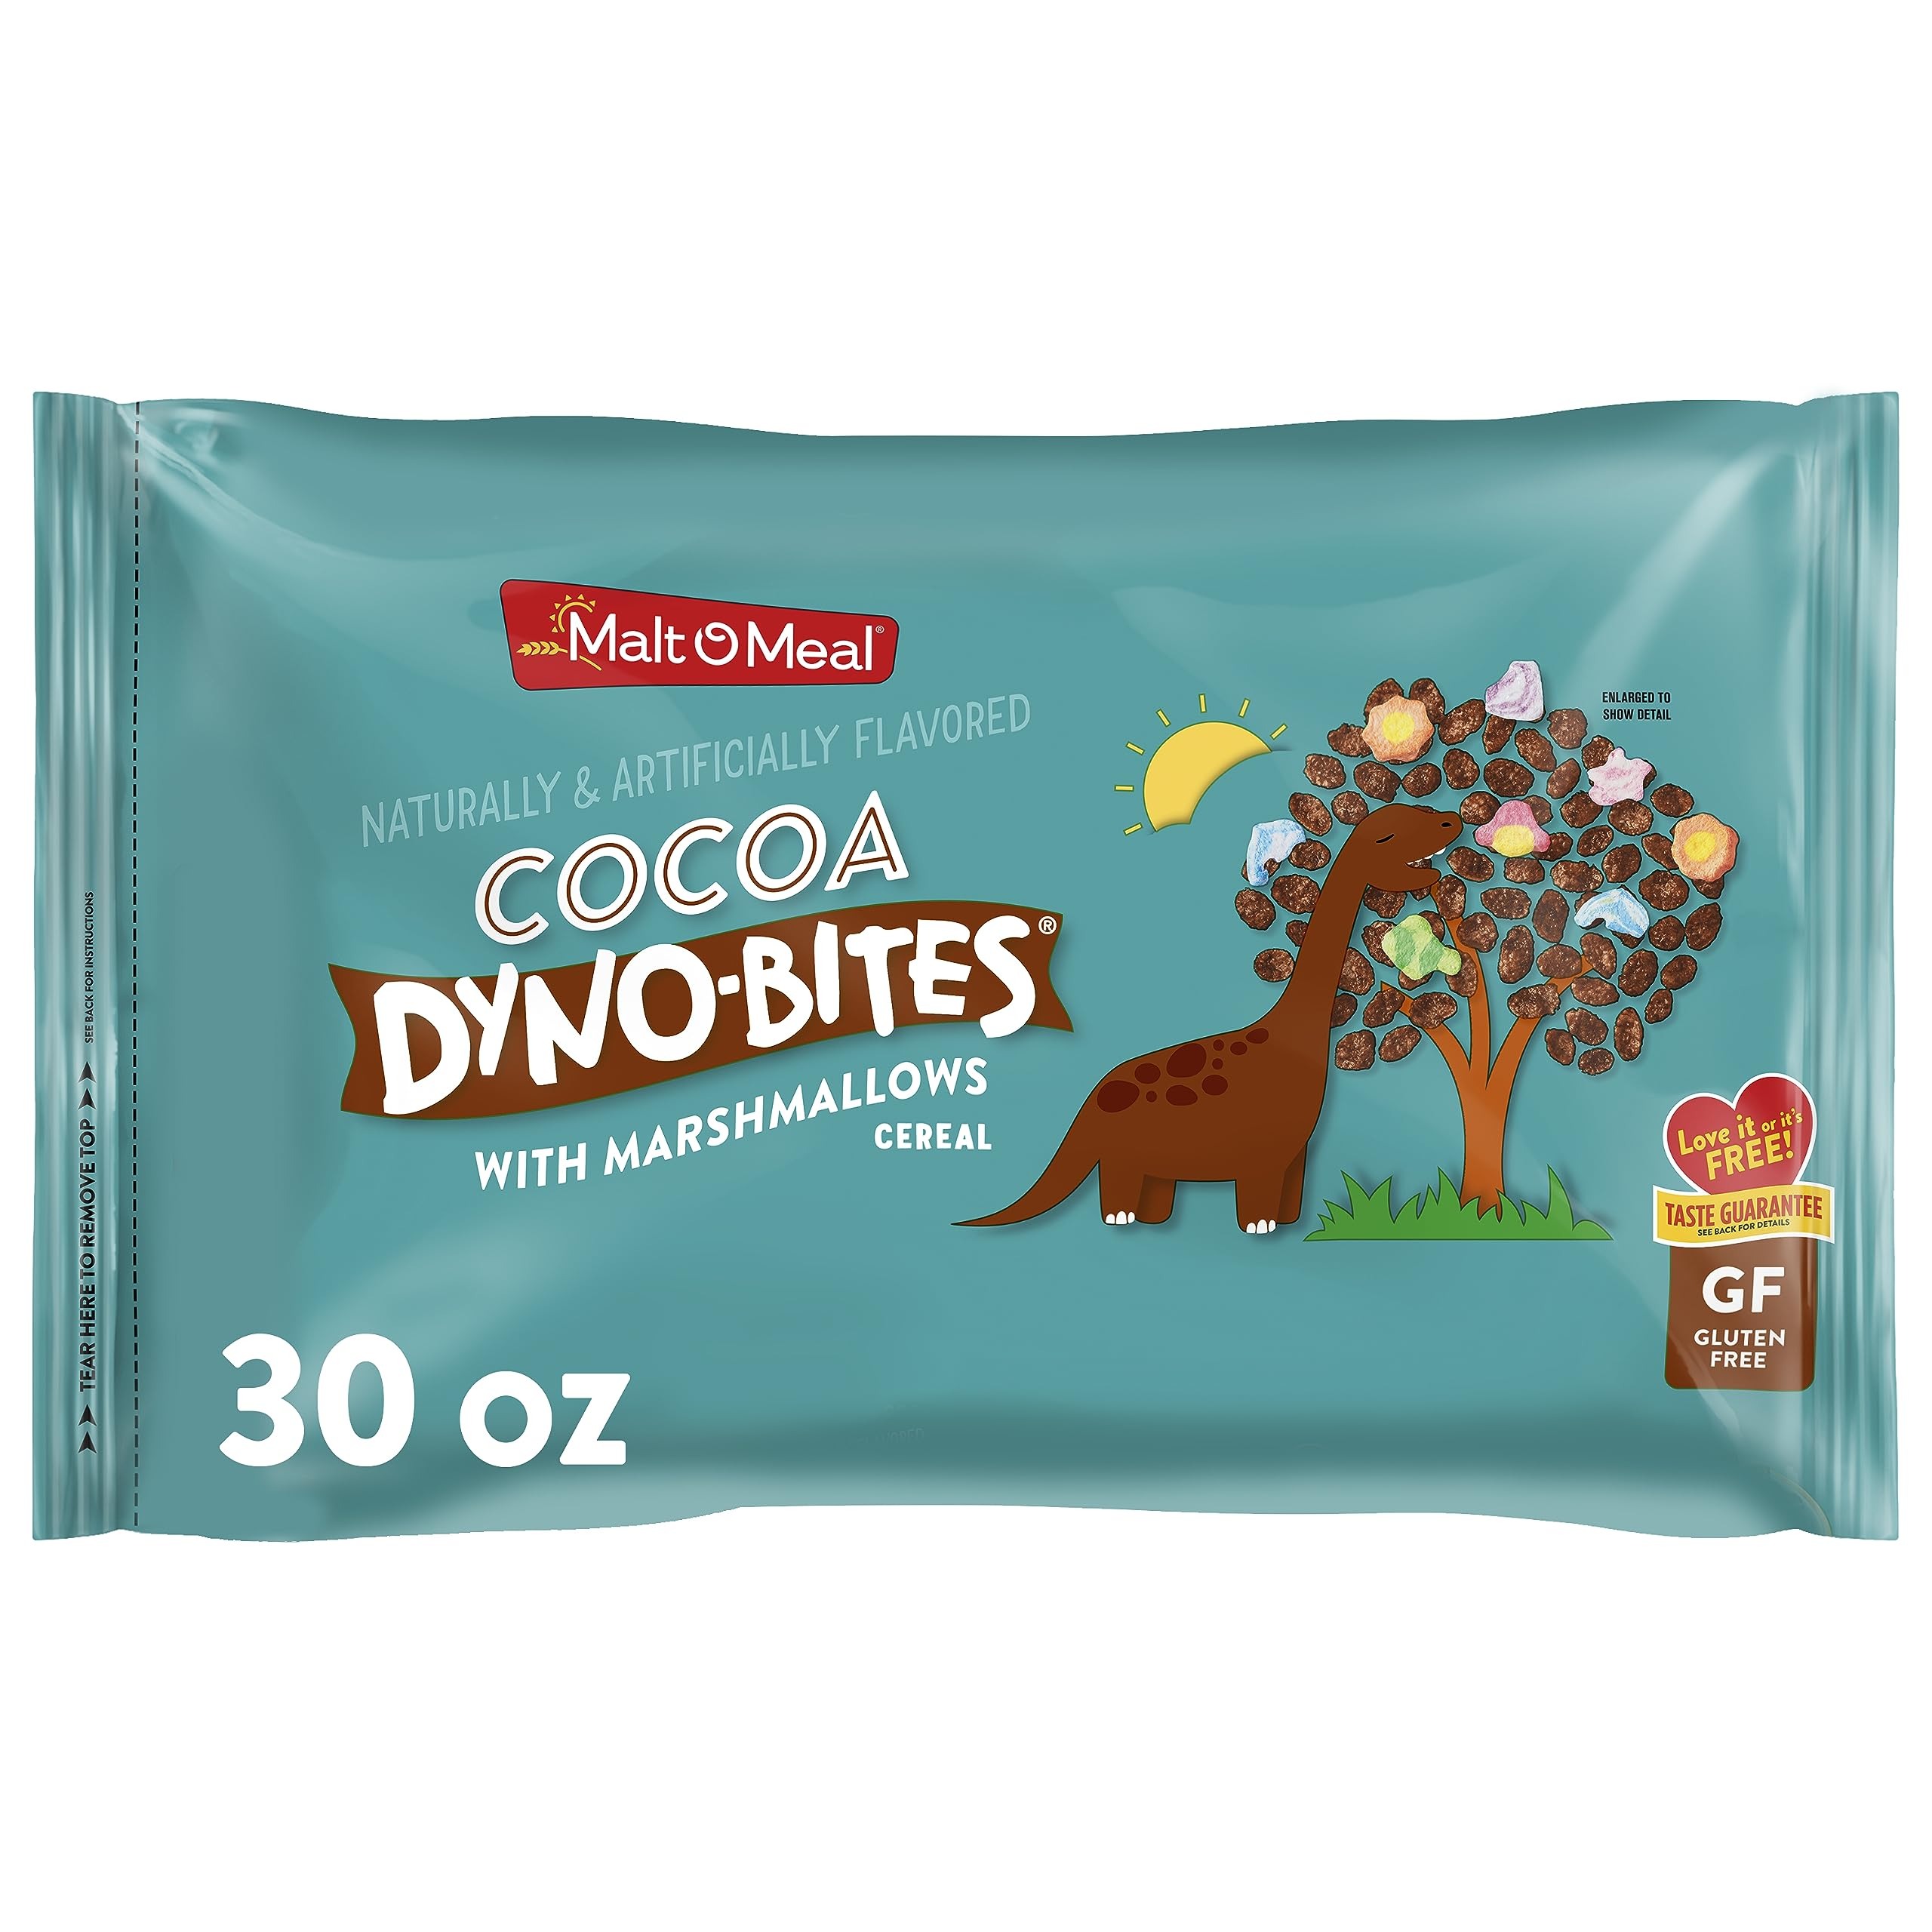
Item Name: Malt-O-Meal Cocoa Dyno Bites with Marshmallows Gluten Free Breakfast Cereal, Cocoa Crispy Rice Puffs with Marshmallows, Large Cereal for Family, 30 OZ Resealable Cereal Bag
Bullet Point 1: One 30 oz resealable cereal bag of Malt-O-Meal Cocoa Dyno Bites with Marshmallows Gluten Free Breakfast Cereal
Bullet Point 2: Family size cereal bag saves you trips to the grocery store and ensures the whole family can enjoy a tasty bowl of chocolate marshmallow cereal
Bullet Point 3: Start your morning with a bowl of crispy rice puffs made with real cocoa
Bullet Point 4: Perfect anytime treat as a cold cereal or tasty after school snack
Bullet Point 5: Resealable cereal bag makes it easy to keep your cereal fresh and crunchy so it never tastes stale
Value: 30.0
Unit: Ounce

Price: 9.23